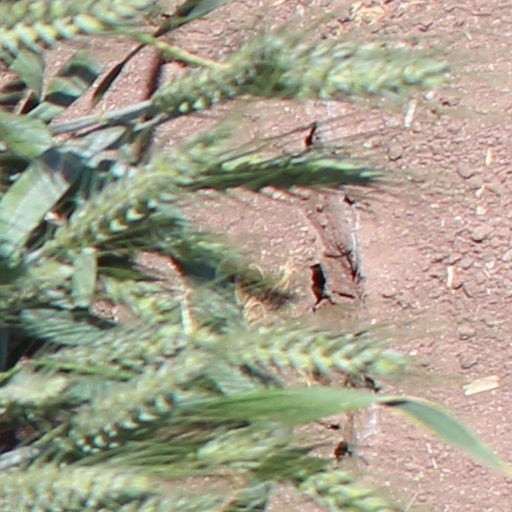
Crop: wheat